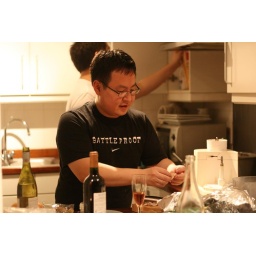
boys in the kitchen